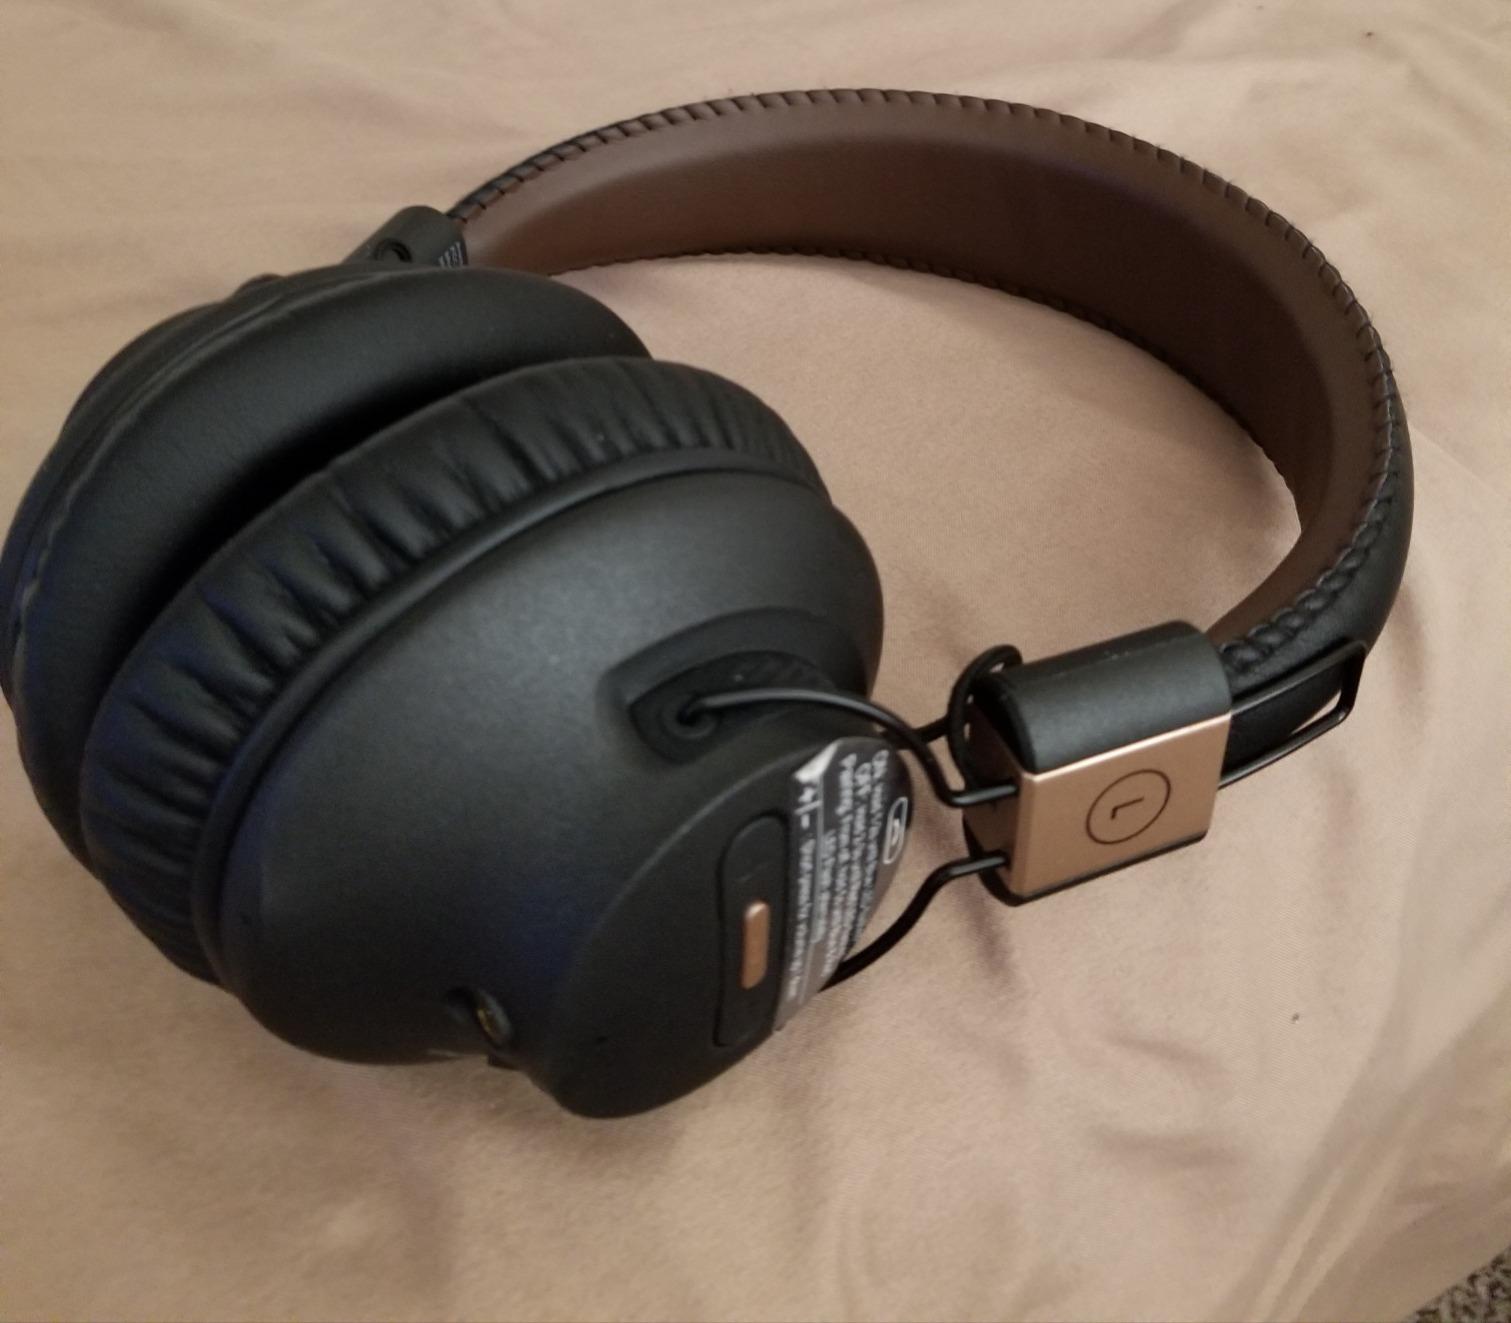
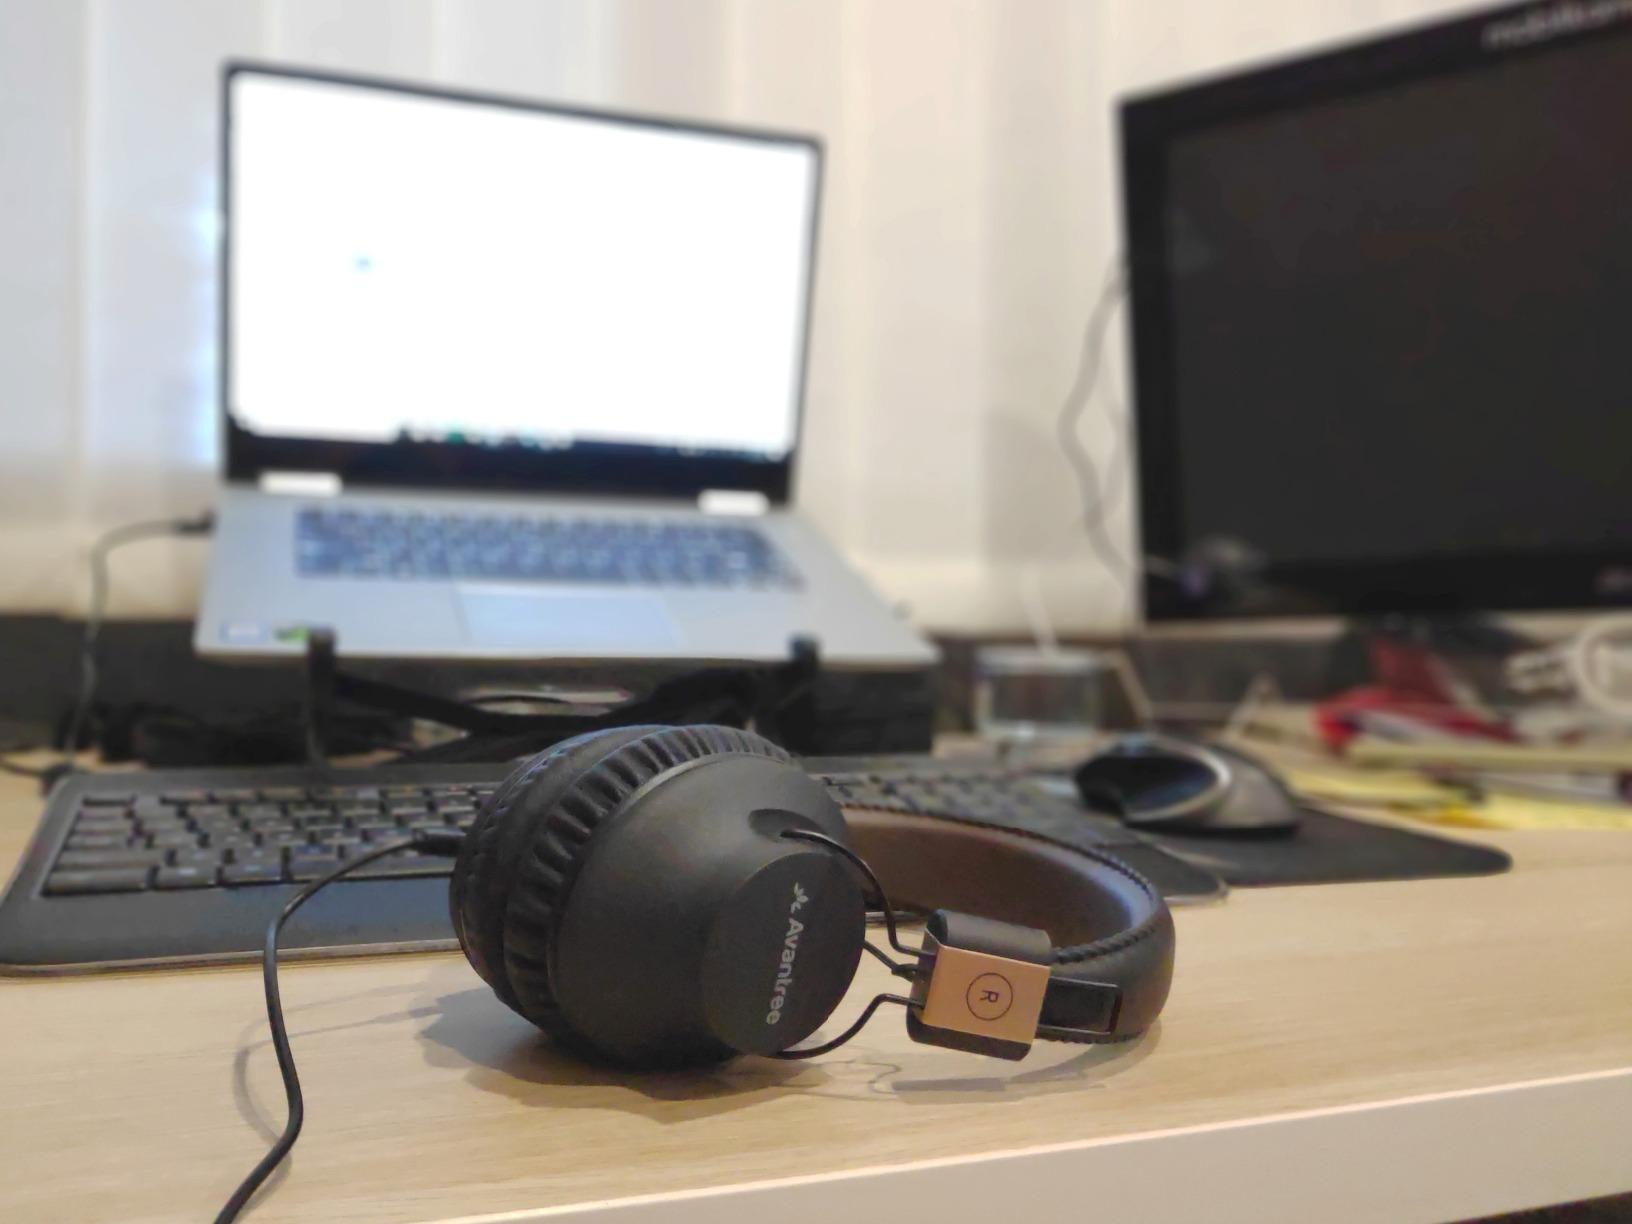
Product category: headphones
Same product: yes